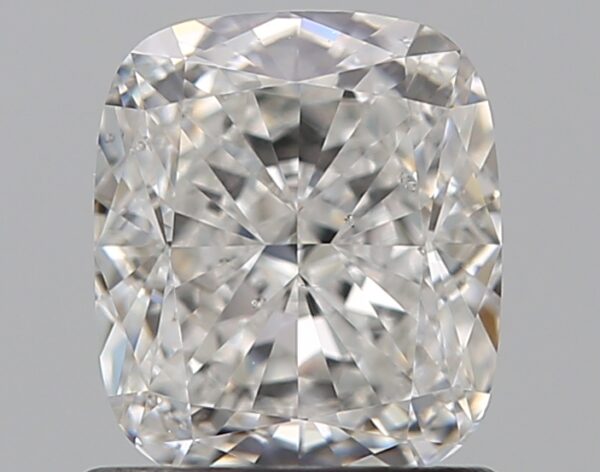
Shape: cushion
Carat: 1.01
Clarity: SI1
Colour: E
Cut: EX
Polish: EX
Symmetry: EX
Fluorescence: ST
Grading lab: GIA
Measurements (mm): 6.15 x 5.31 x 3.48